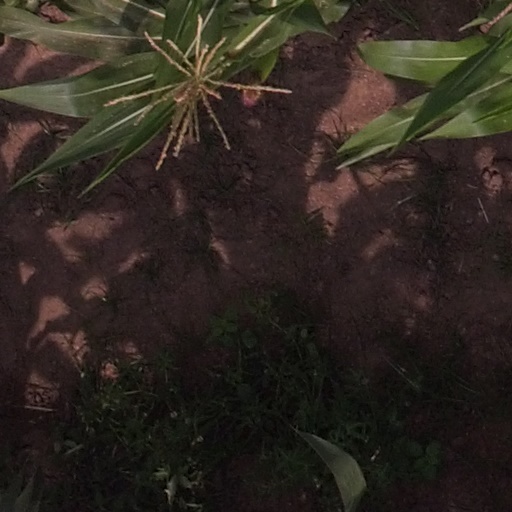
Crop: maize; corn